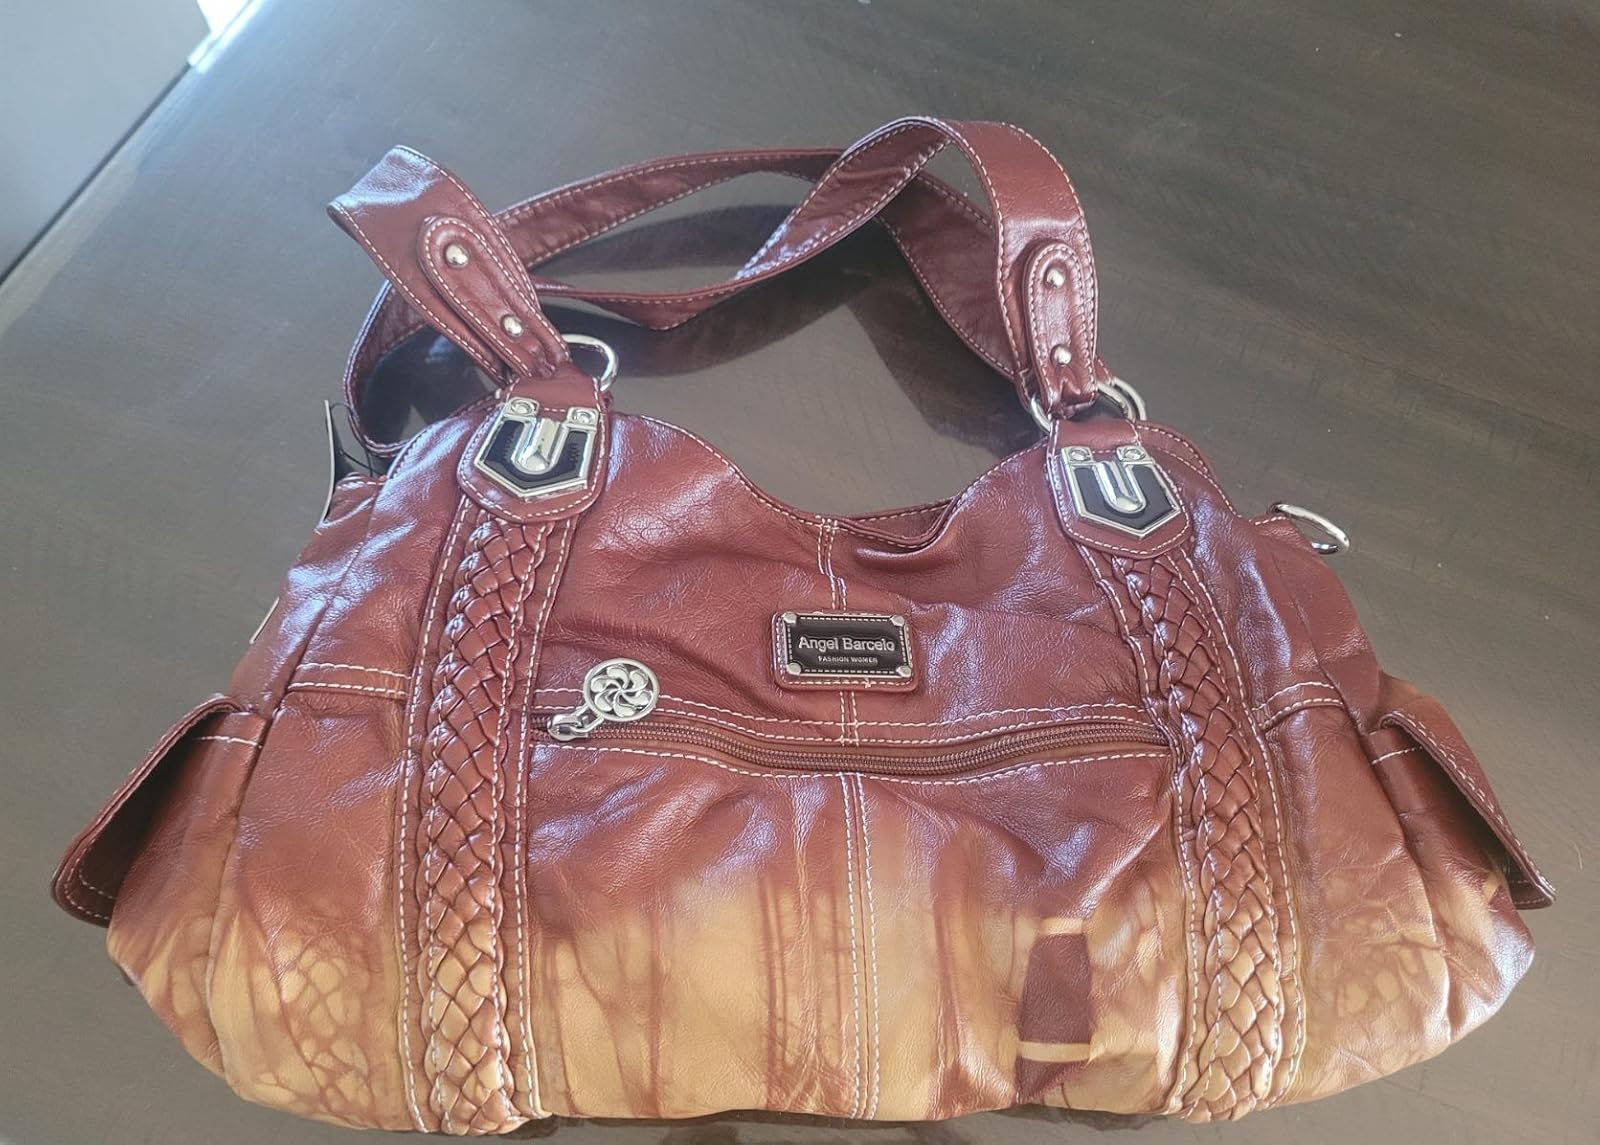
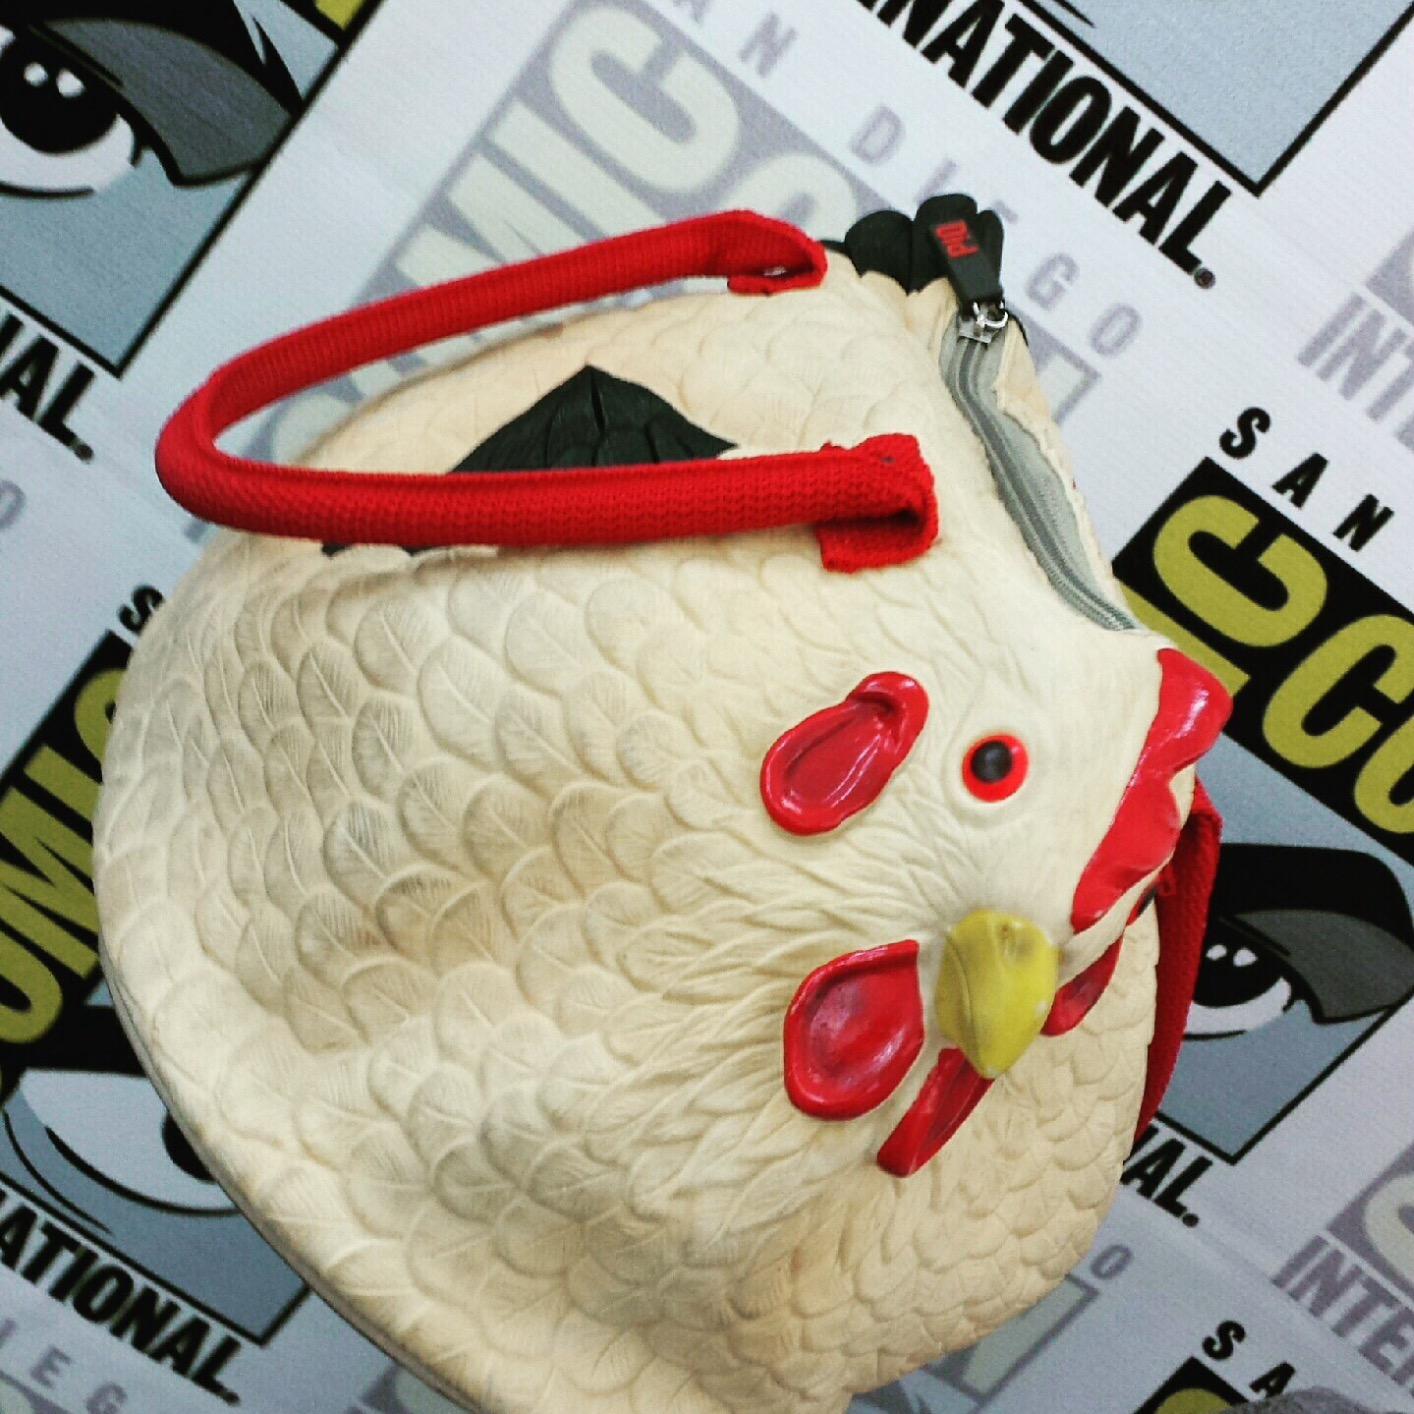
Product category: accessories_handbag
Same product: no